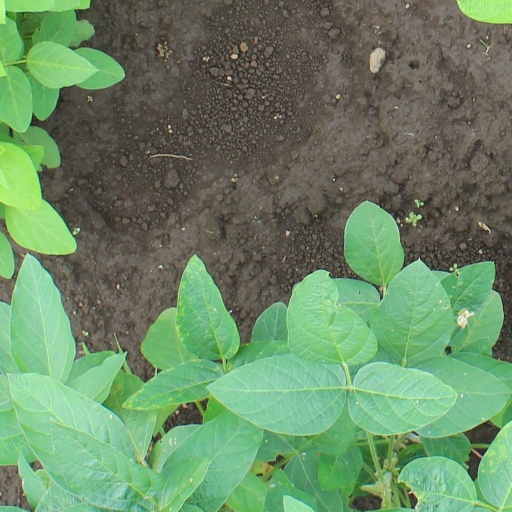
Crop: soybean